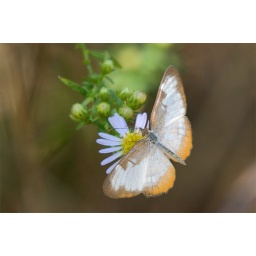
Saw this Common Mestra near the green house at Hornsby Bend on October 28, 2006.